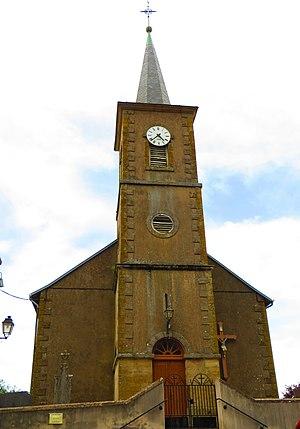
Altviller Église Saint-Remi
Altviller, est une commune française située dans le département de la Moselle et le bassin de vie de la Moselle-est en région Grand Est.